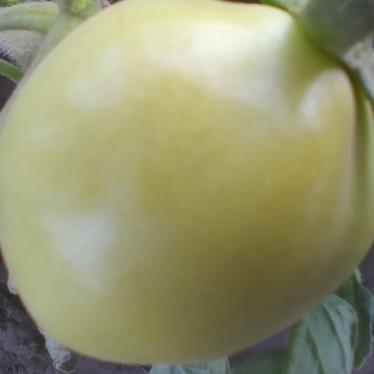
Crop: Tomato
Condition: healthy-fruit